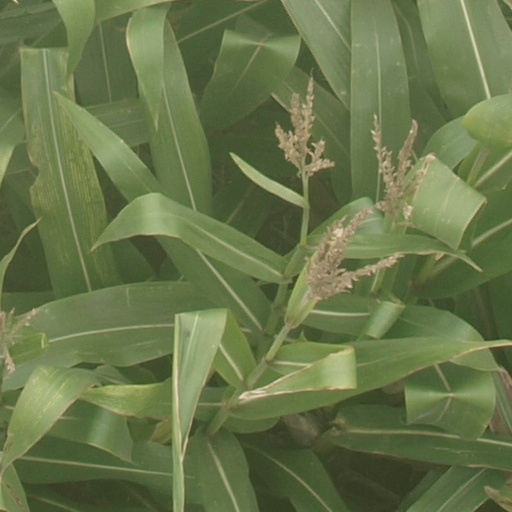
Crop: maize; corn